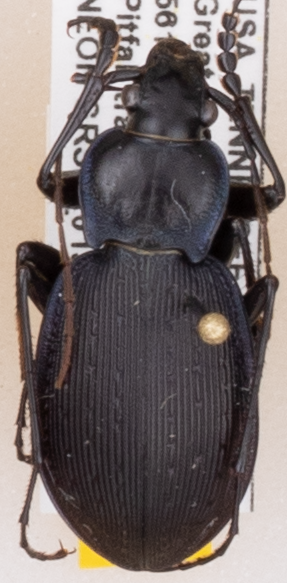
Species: Carabus goryi
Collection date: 2022-06-07
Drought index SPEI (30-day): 1.69
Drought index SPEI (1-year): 0.738
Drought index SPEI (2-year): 1.354